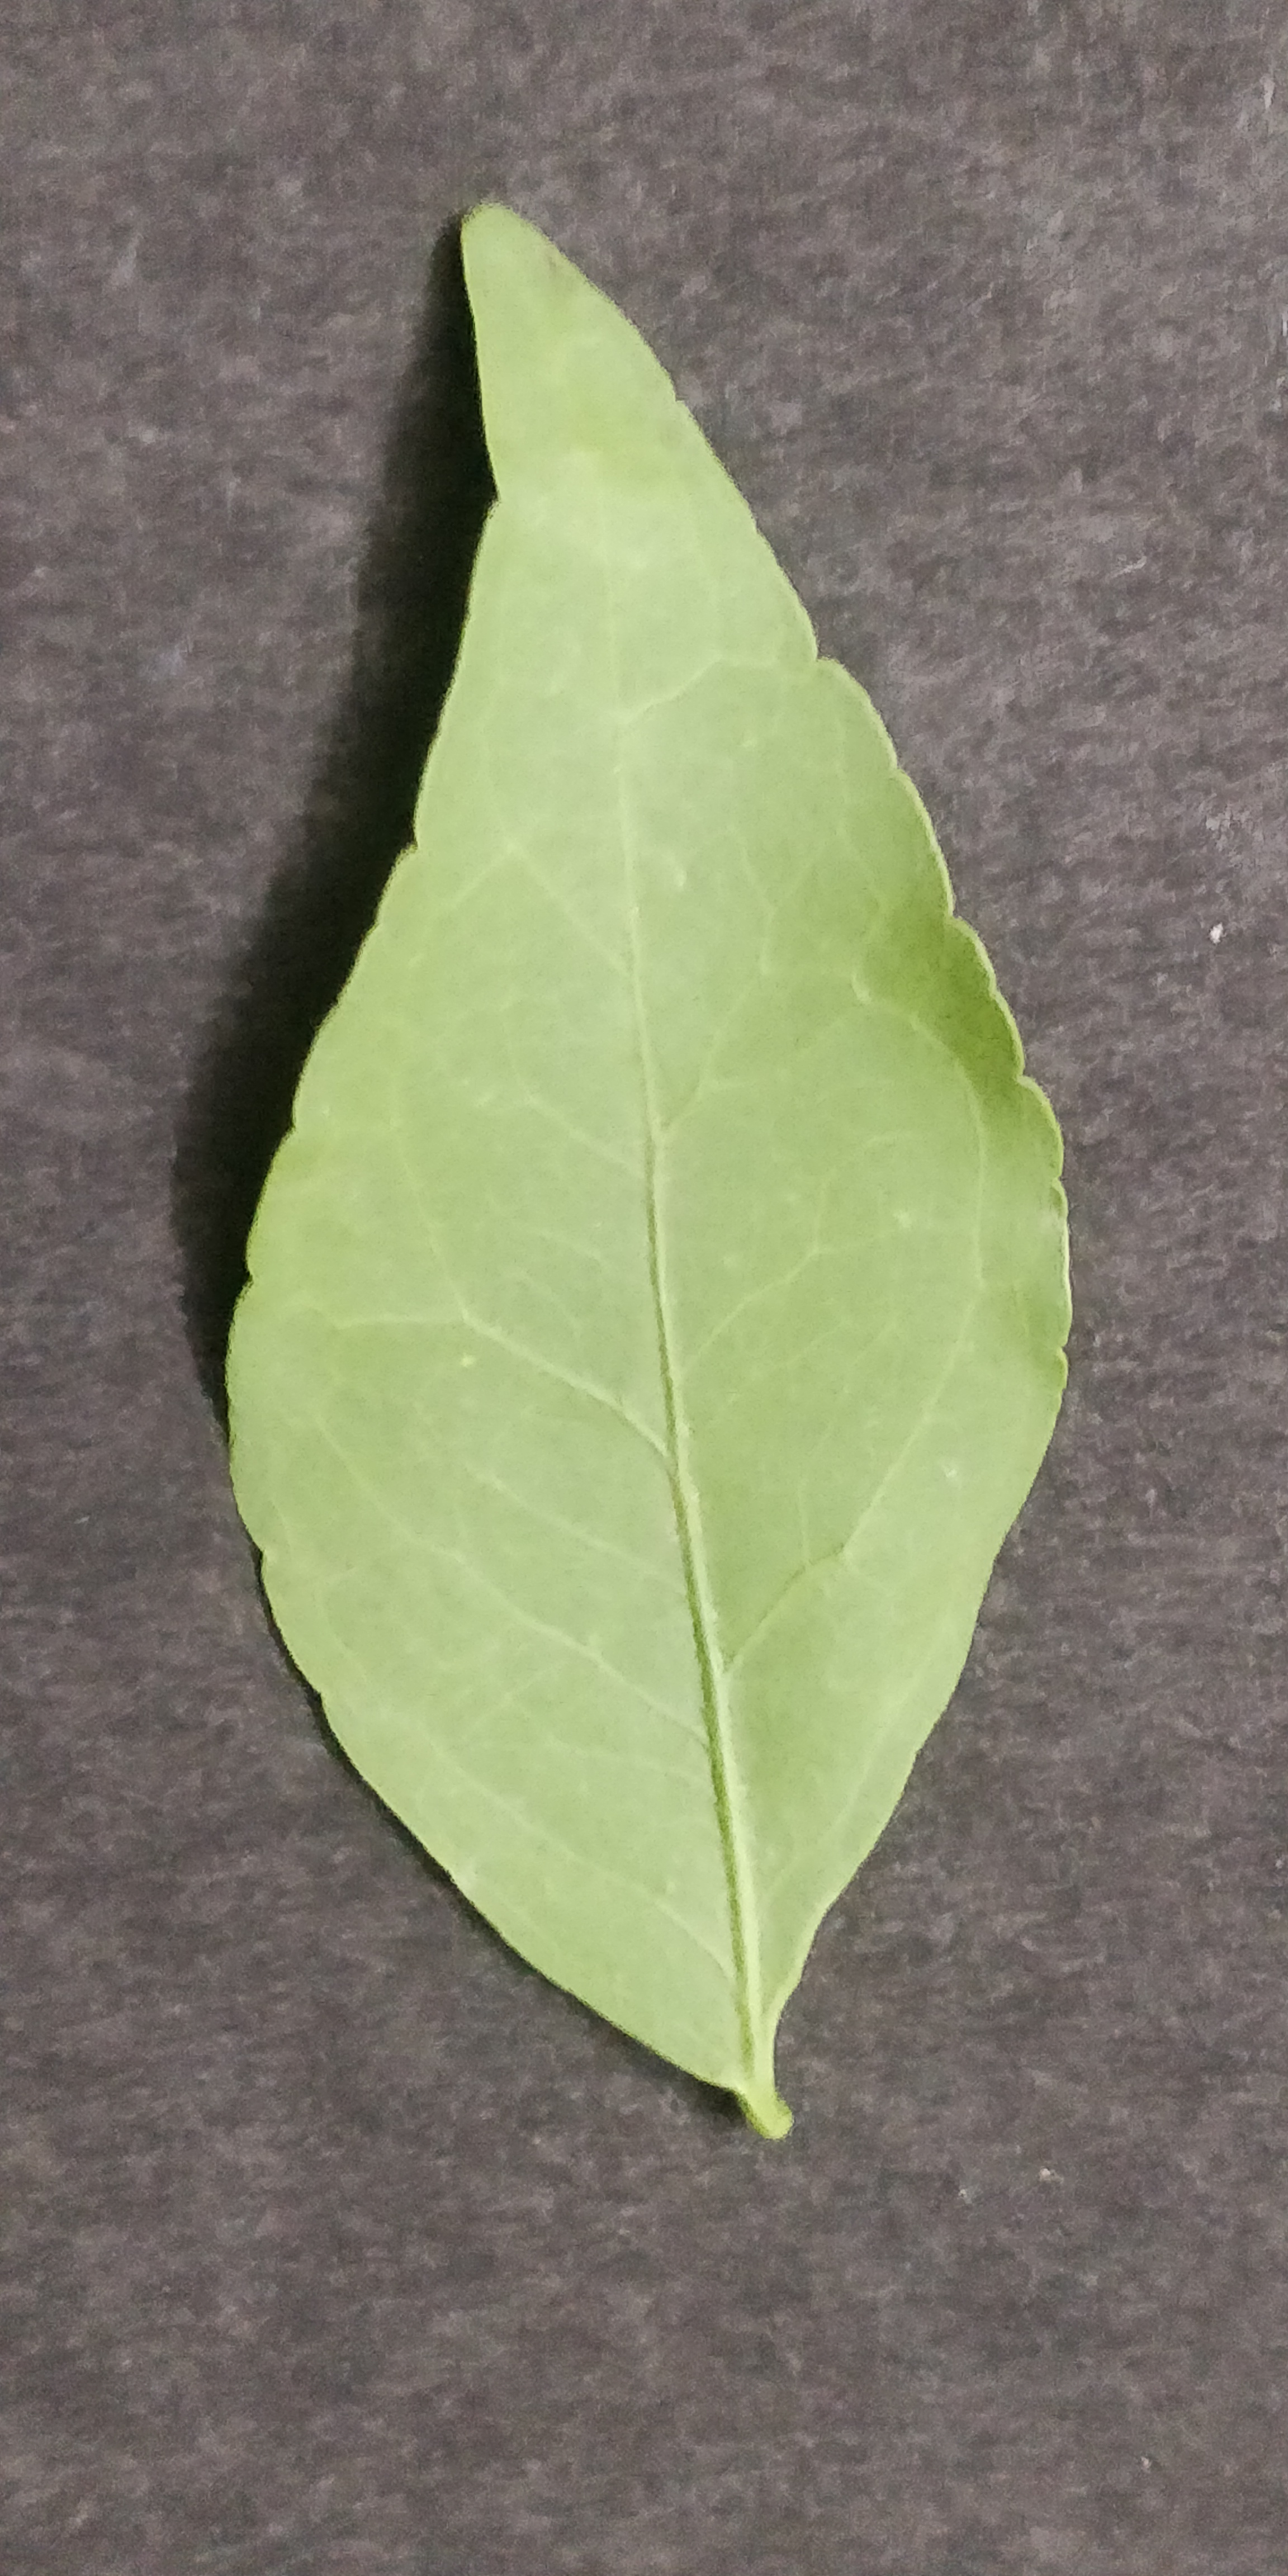
Plant species: Bael